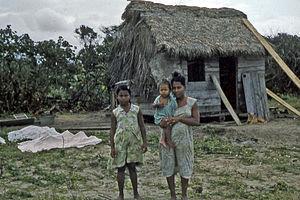
Les Mosquitos sont une ethnie américaine autochtone d'Amérique centrale. Leur territoire s'étend le long de la côte des Mosquitos, du cap Camarón au Honduras jusqu'au Río Grande de Matagalpa au Nicaragua. Ils parlent le mosquito, une langue de la famille des langues misumalpanes.